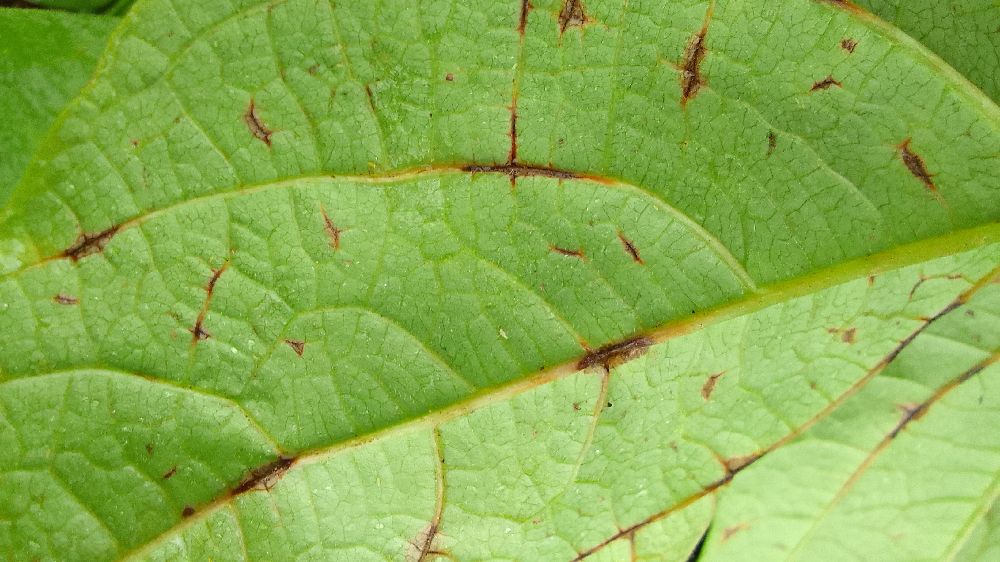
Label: anthracnose